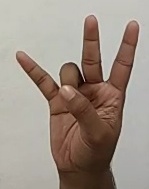
ASL sign: 7